Immanuel (film)

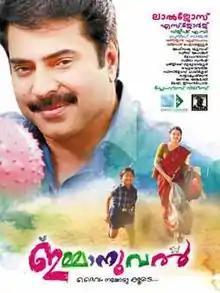
Official Poster

Immanuel, also publicized as Emmanuel, is a 2013 Malayalam comedy-drama film, directed by Lal Jose and produced by S. George. The film stars Mammootty in the title role with Fahadh Faasil and Reenu Mathews. Lal Jose has stated that it is a "soft film sans hullabaloo" and "essentially tells the story of Immanuel's intrinsic goodness even in the face of adversity."